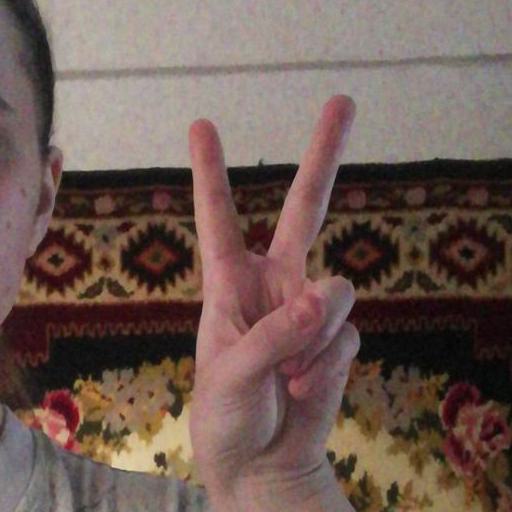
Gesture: peace